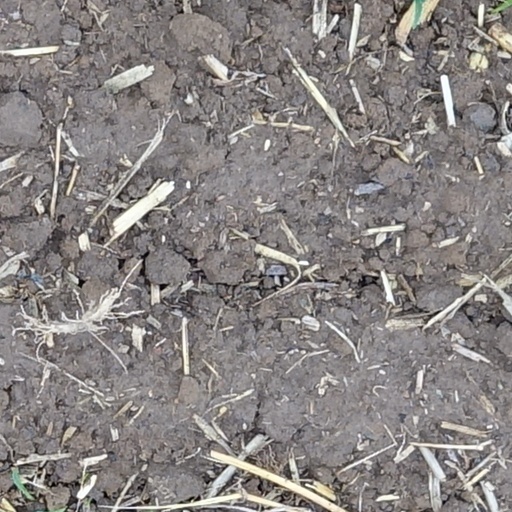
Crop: wheat